Answer in natural language. Which point is closer to the camera taking this photo, point A  or point B? Choose between the following options: A or B
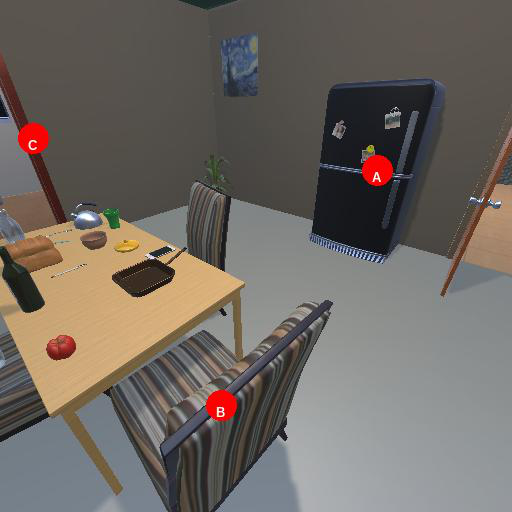
<answer>B</answer>